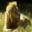
Label: lion